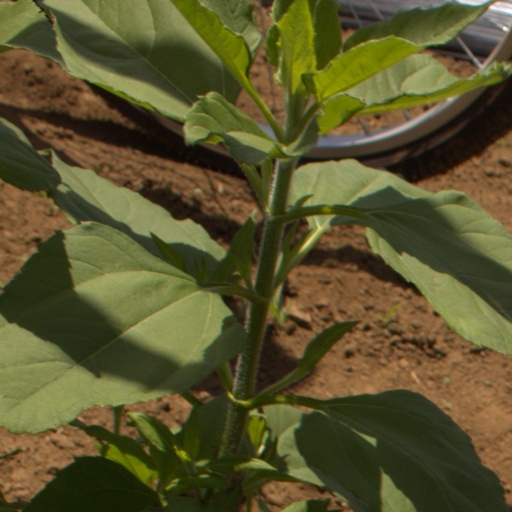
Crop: Jerusalem artichoke